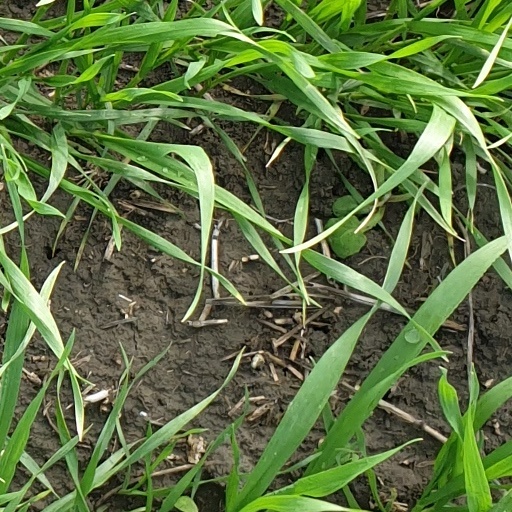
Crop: wheat